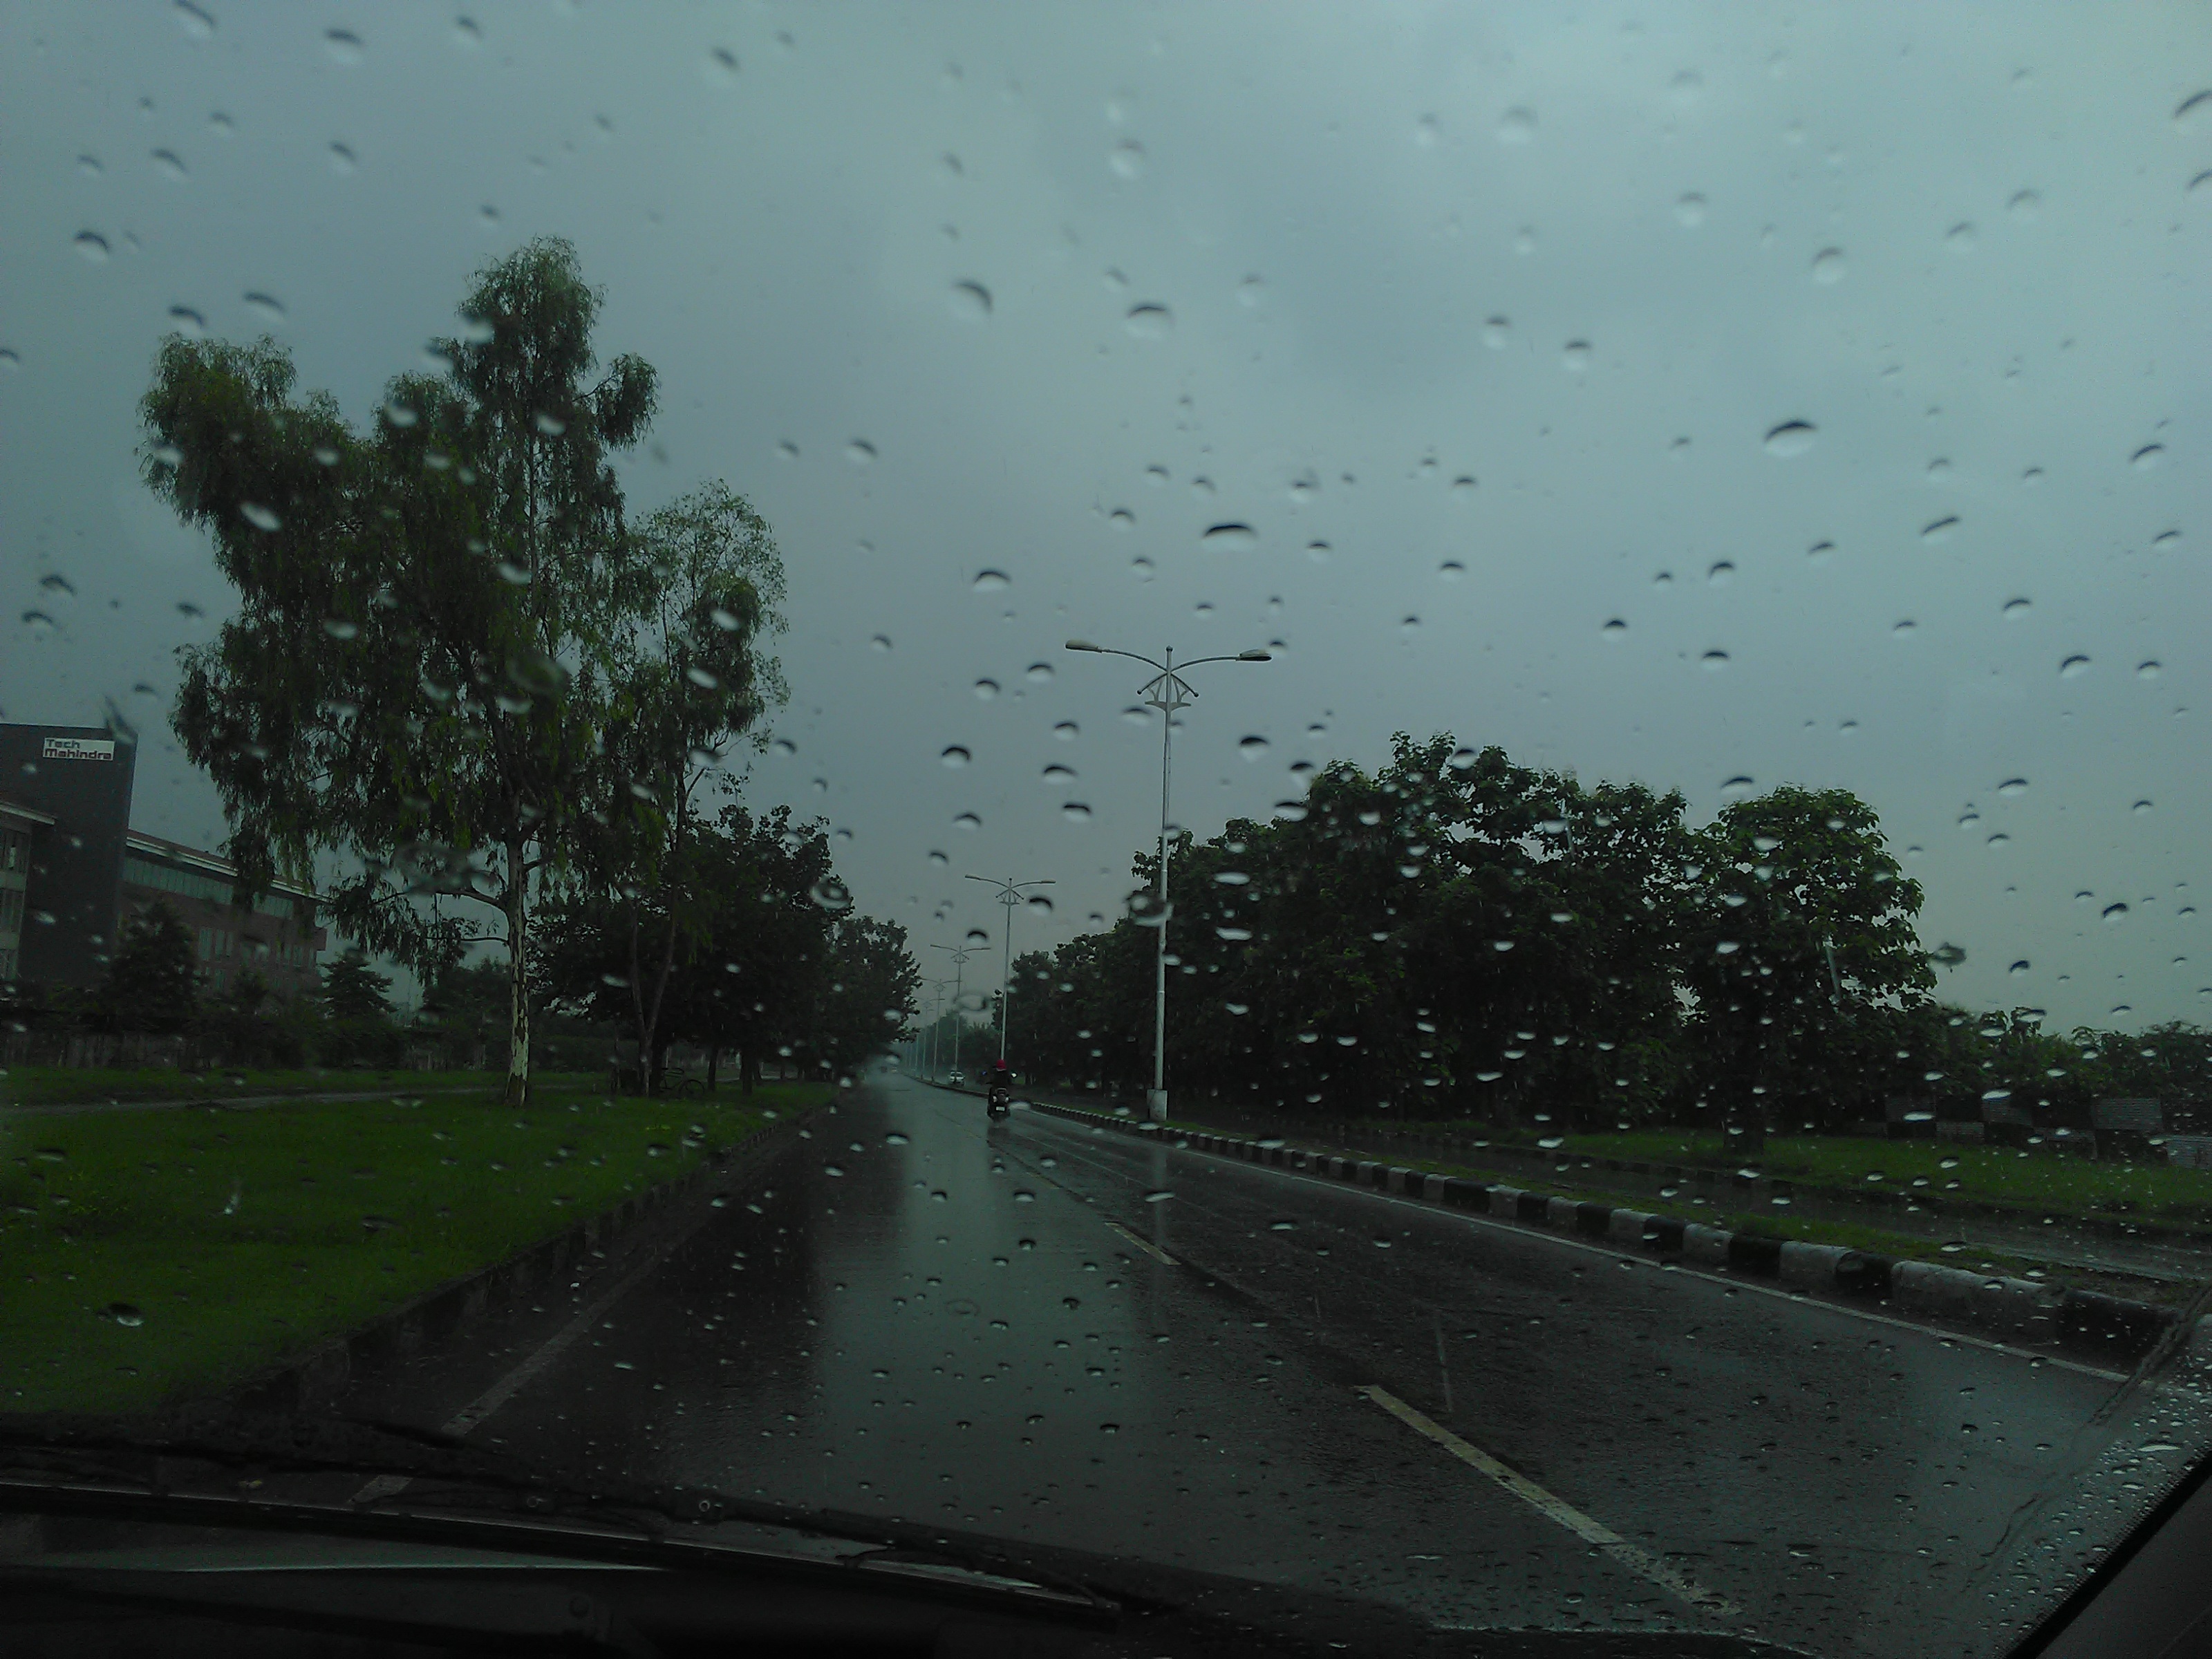
snow, morning, rain, green, weather, drizzle, atmospheric phenomenon, atmosphere of earth